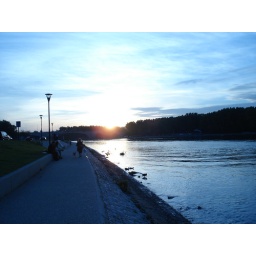
Along the river in Avignon. The town is only 5k around in size and is contained by a wall around the city.